Curtis Lofton

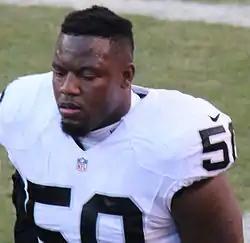
Lofton with the Oakland Raiders in 2015

Curtis Tremayne Lofton (born June 2, 1986) is an American former professional football player who was a linebacker in the National Football League (NFL). He played college football for the Oklahoma Sooners, earning All-American honors. Lofton was selected by the Atlanta Falcons in the second round of the 2008 NFL draft. He also played for the New Orleans Saints and Oakland Raiders.